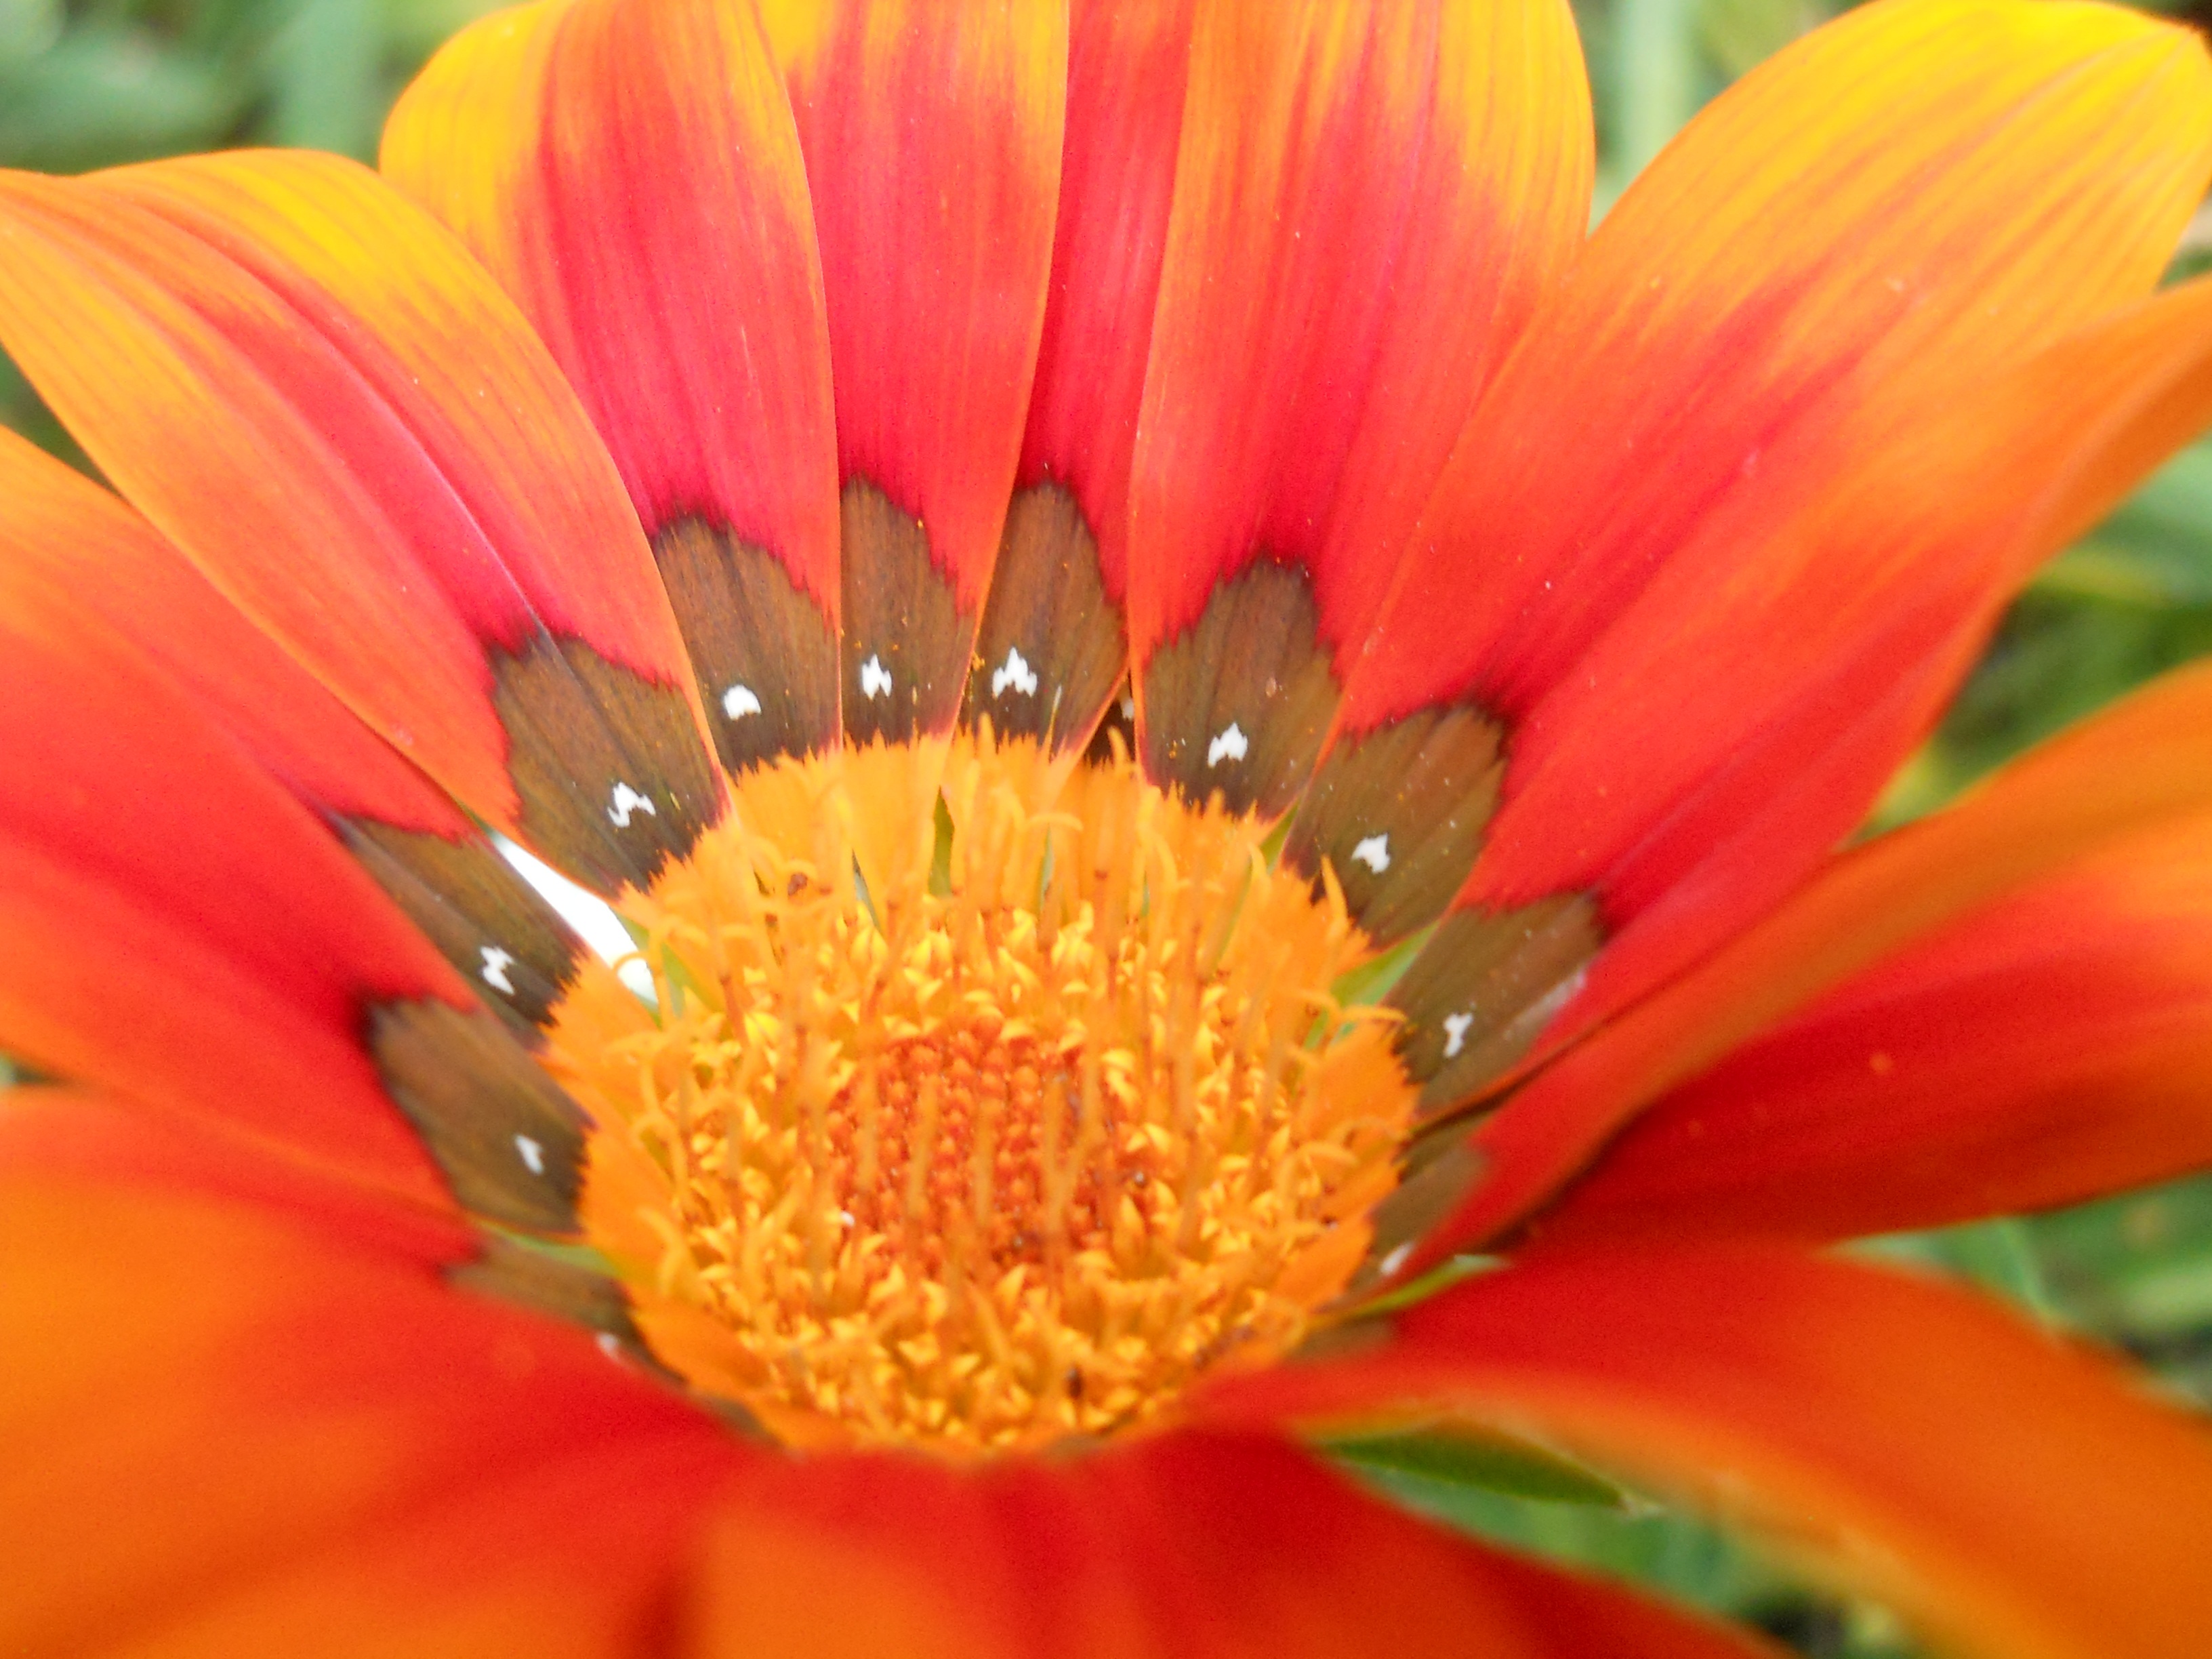
landscape, nature, plant, flower, petal, spring, yellow, garden, flora, flowers, close up, wild flowers, gerbera, macro photography, flowering plant, daisy family, calendula, small flower, delicate flower, annual plant, land plant, blanket flowers